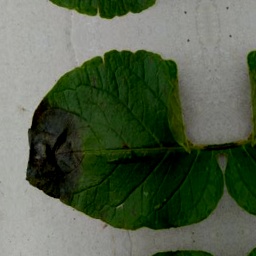
Etiqueta: Late Blight